Scythian Neapolis

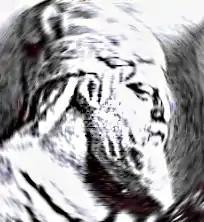
The Scythian King Skiluros, relief from Scythian Neapolis, Crimea, 2 BCE

The mausoleum of King Skiluros was first excavated in 1946 by P.N. Schulz, N.N. Pogrebova, O.I. Dombrovsky, E.A. Bolotnikova, A.N. Karasev, Kh.I. Kris, T.Ya Kobetz, V.A. Golovkina, and T.A. Globenko. Constructed circa 115 BCE near the central gates it was the second mausoleum built in Scythian Neapolis and its location was beyond the walls of Scythian Neapolis. Skiluros’ body was laid on the crypt floor with the head being dressed in a ‘semi-spherical cap ornamented with gold plaques. Several silver and bronze broaches placed on his chest before falling to the pelvis area and an iron helmet was also excavated but its original location is unknown. There has been academic contention over the meaning of lines 4-8 from an inscription found within the mausoleum with some historians believing that those lines were describing Argotas, not King Skiluros.